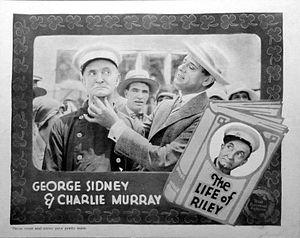
Charles Murray est un acteur et réalisateur américain, principalement du cinéma muet, né le 22 juin 1872 à Laurel, dans l'Indiana, et mort le 29 juillet 1941 à Hollywood en Californie.